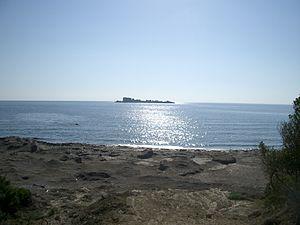
Mathraki est une île grecque appartenant à l'archipel des îles Ioniennes. Depuis la réforme des collectivités locales en 2011, elle forme un district municipal du dème de Corfou. Sa population était de 329 habitants au recensement de 2011. Mathraki est à 45 minutes en bateau de la côte au large de Corfou.